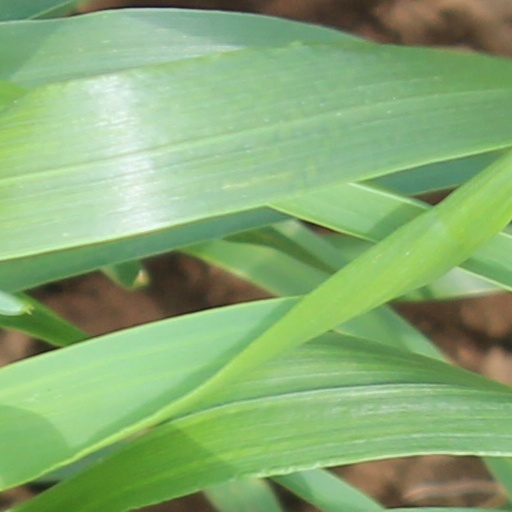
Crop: wheat